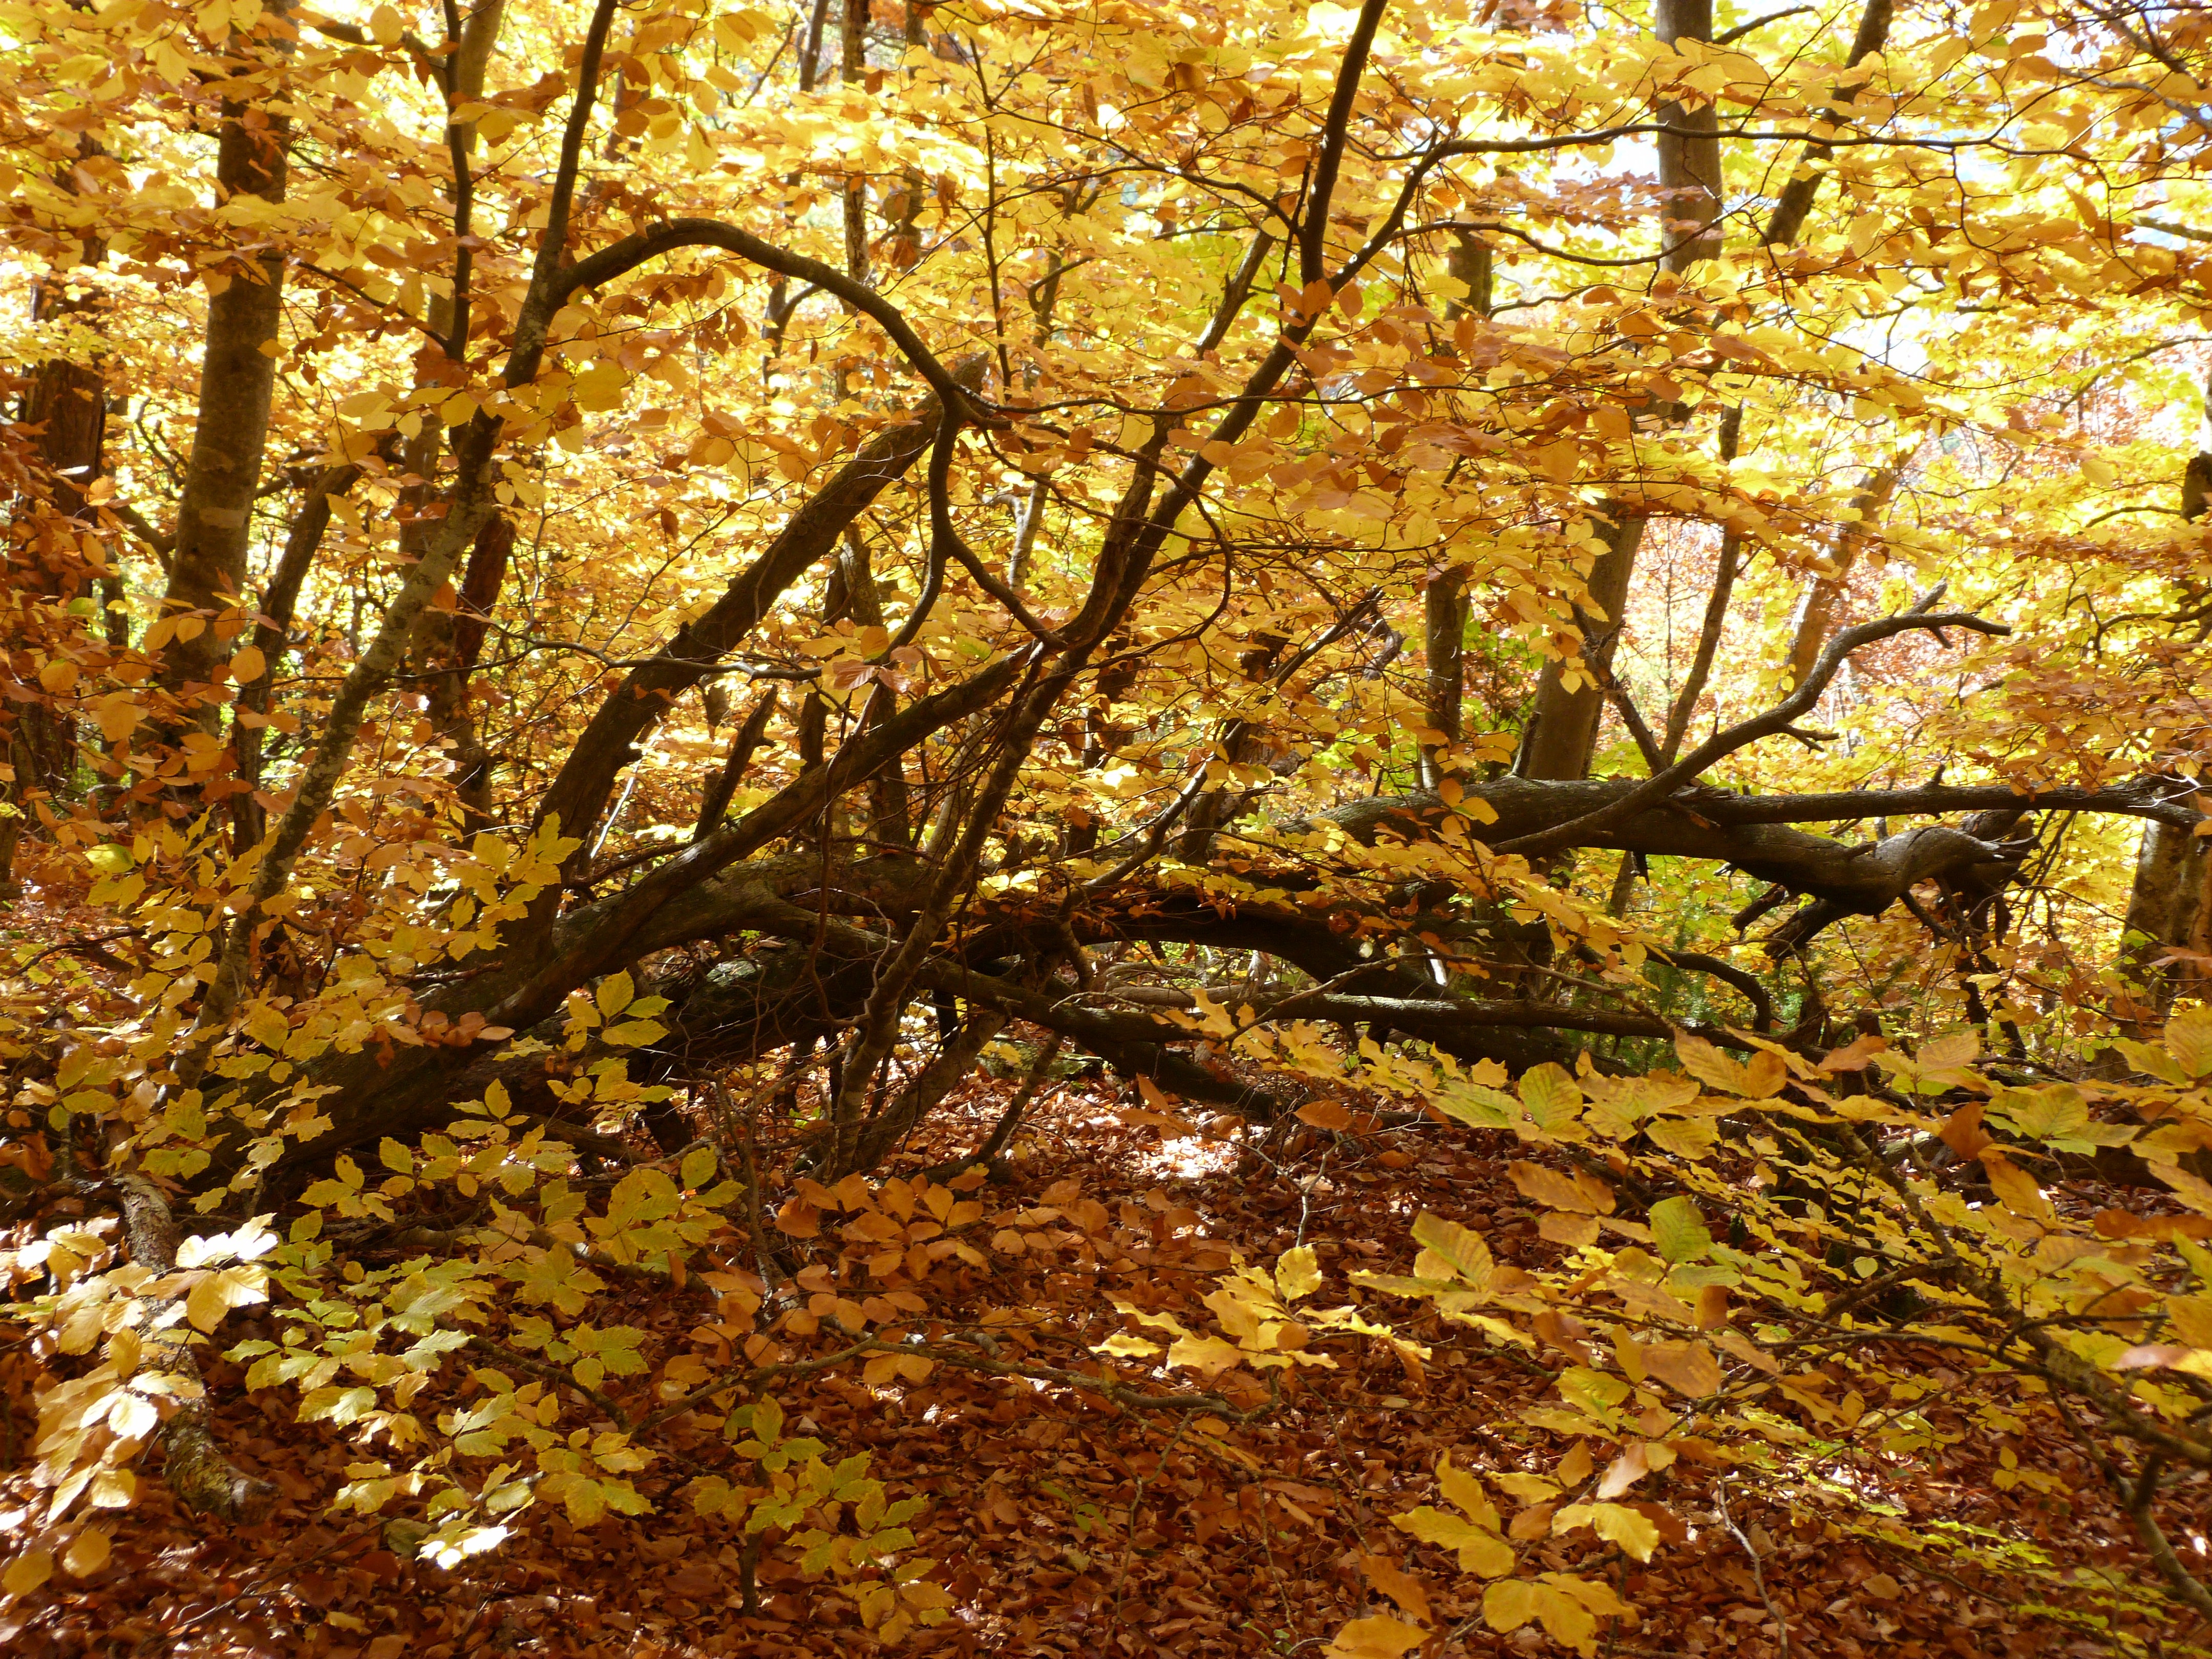
tree, nature, forest, branch, light, plant, sunlight, leaf, fall, flower, foliage, color, autumn, season, trees, branches, deciduous, woodland, habitat, natural environment, woody plant, temperate broadleaf and mixed forest